Piper House

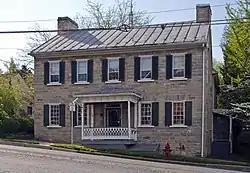

The Piper House is a historic home located at the southeast corner of Main and Church Streets in Sharpsburg, Washington County, Maryland, United States. It has a two-story limestone main block, constructed between 1792 and 1804, with a two-story brick wing, added about 1834. The house features a hip-roofed porch that shelters the main central entrance.